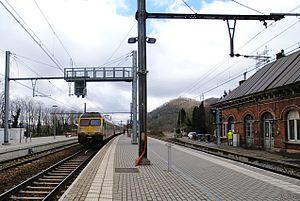
La gare de Herstal est une gare ferroviaire belge de la ligne 34, de Liège à Hasselt, située dans le quartier de Marexhe, et est l’une des trois gares de la ville de Herstal avec Milmort et Liers, en Région wallonne dans la province de Liège.